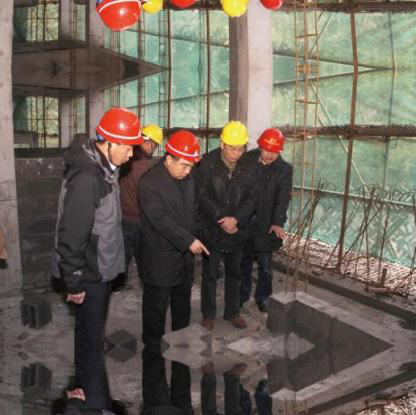
Objects in the image:
label: helmet
label: helmet
label: helmet
label: helmet
label: helmet
label: helmet
label: helmet
label: helmet
label: helmet